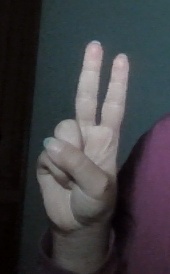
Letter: taa